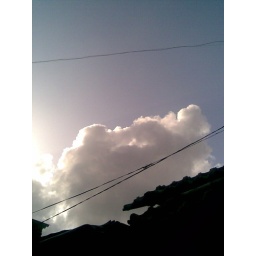
Morning 7.30am clouds lloks as if came out of their house in full energy